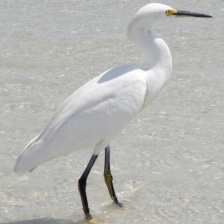
Species: SNOWY EGRET
Scientific name: EGRETTA THULA